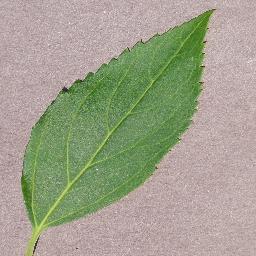
Label: Cherry___healthy